Qatar Airways

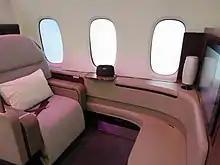
Qatar Airways' First Class Airbus A380 cabin mockup at ITB Berlin

In 2015, they bought 9.99% of the International Airlines Group. Qatar has steadily increased its shareholding since then and held 25.1% of the shares as of February 2020.